Deyyam (2021 film)

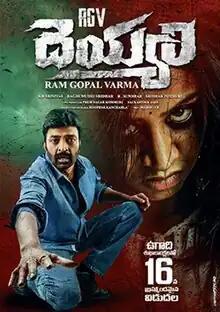
Theatrical release poster

Deyyam is a 2021 Indian Telugu-language horror film written and directed by Ram Gopal Varma. The film stars Rajasekhar and Swathi Deekshith in pivotal roles. The film was earlier titled as "Patta Pagalu".